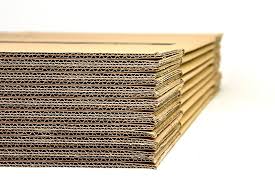
Label: cardboard